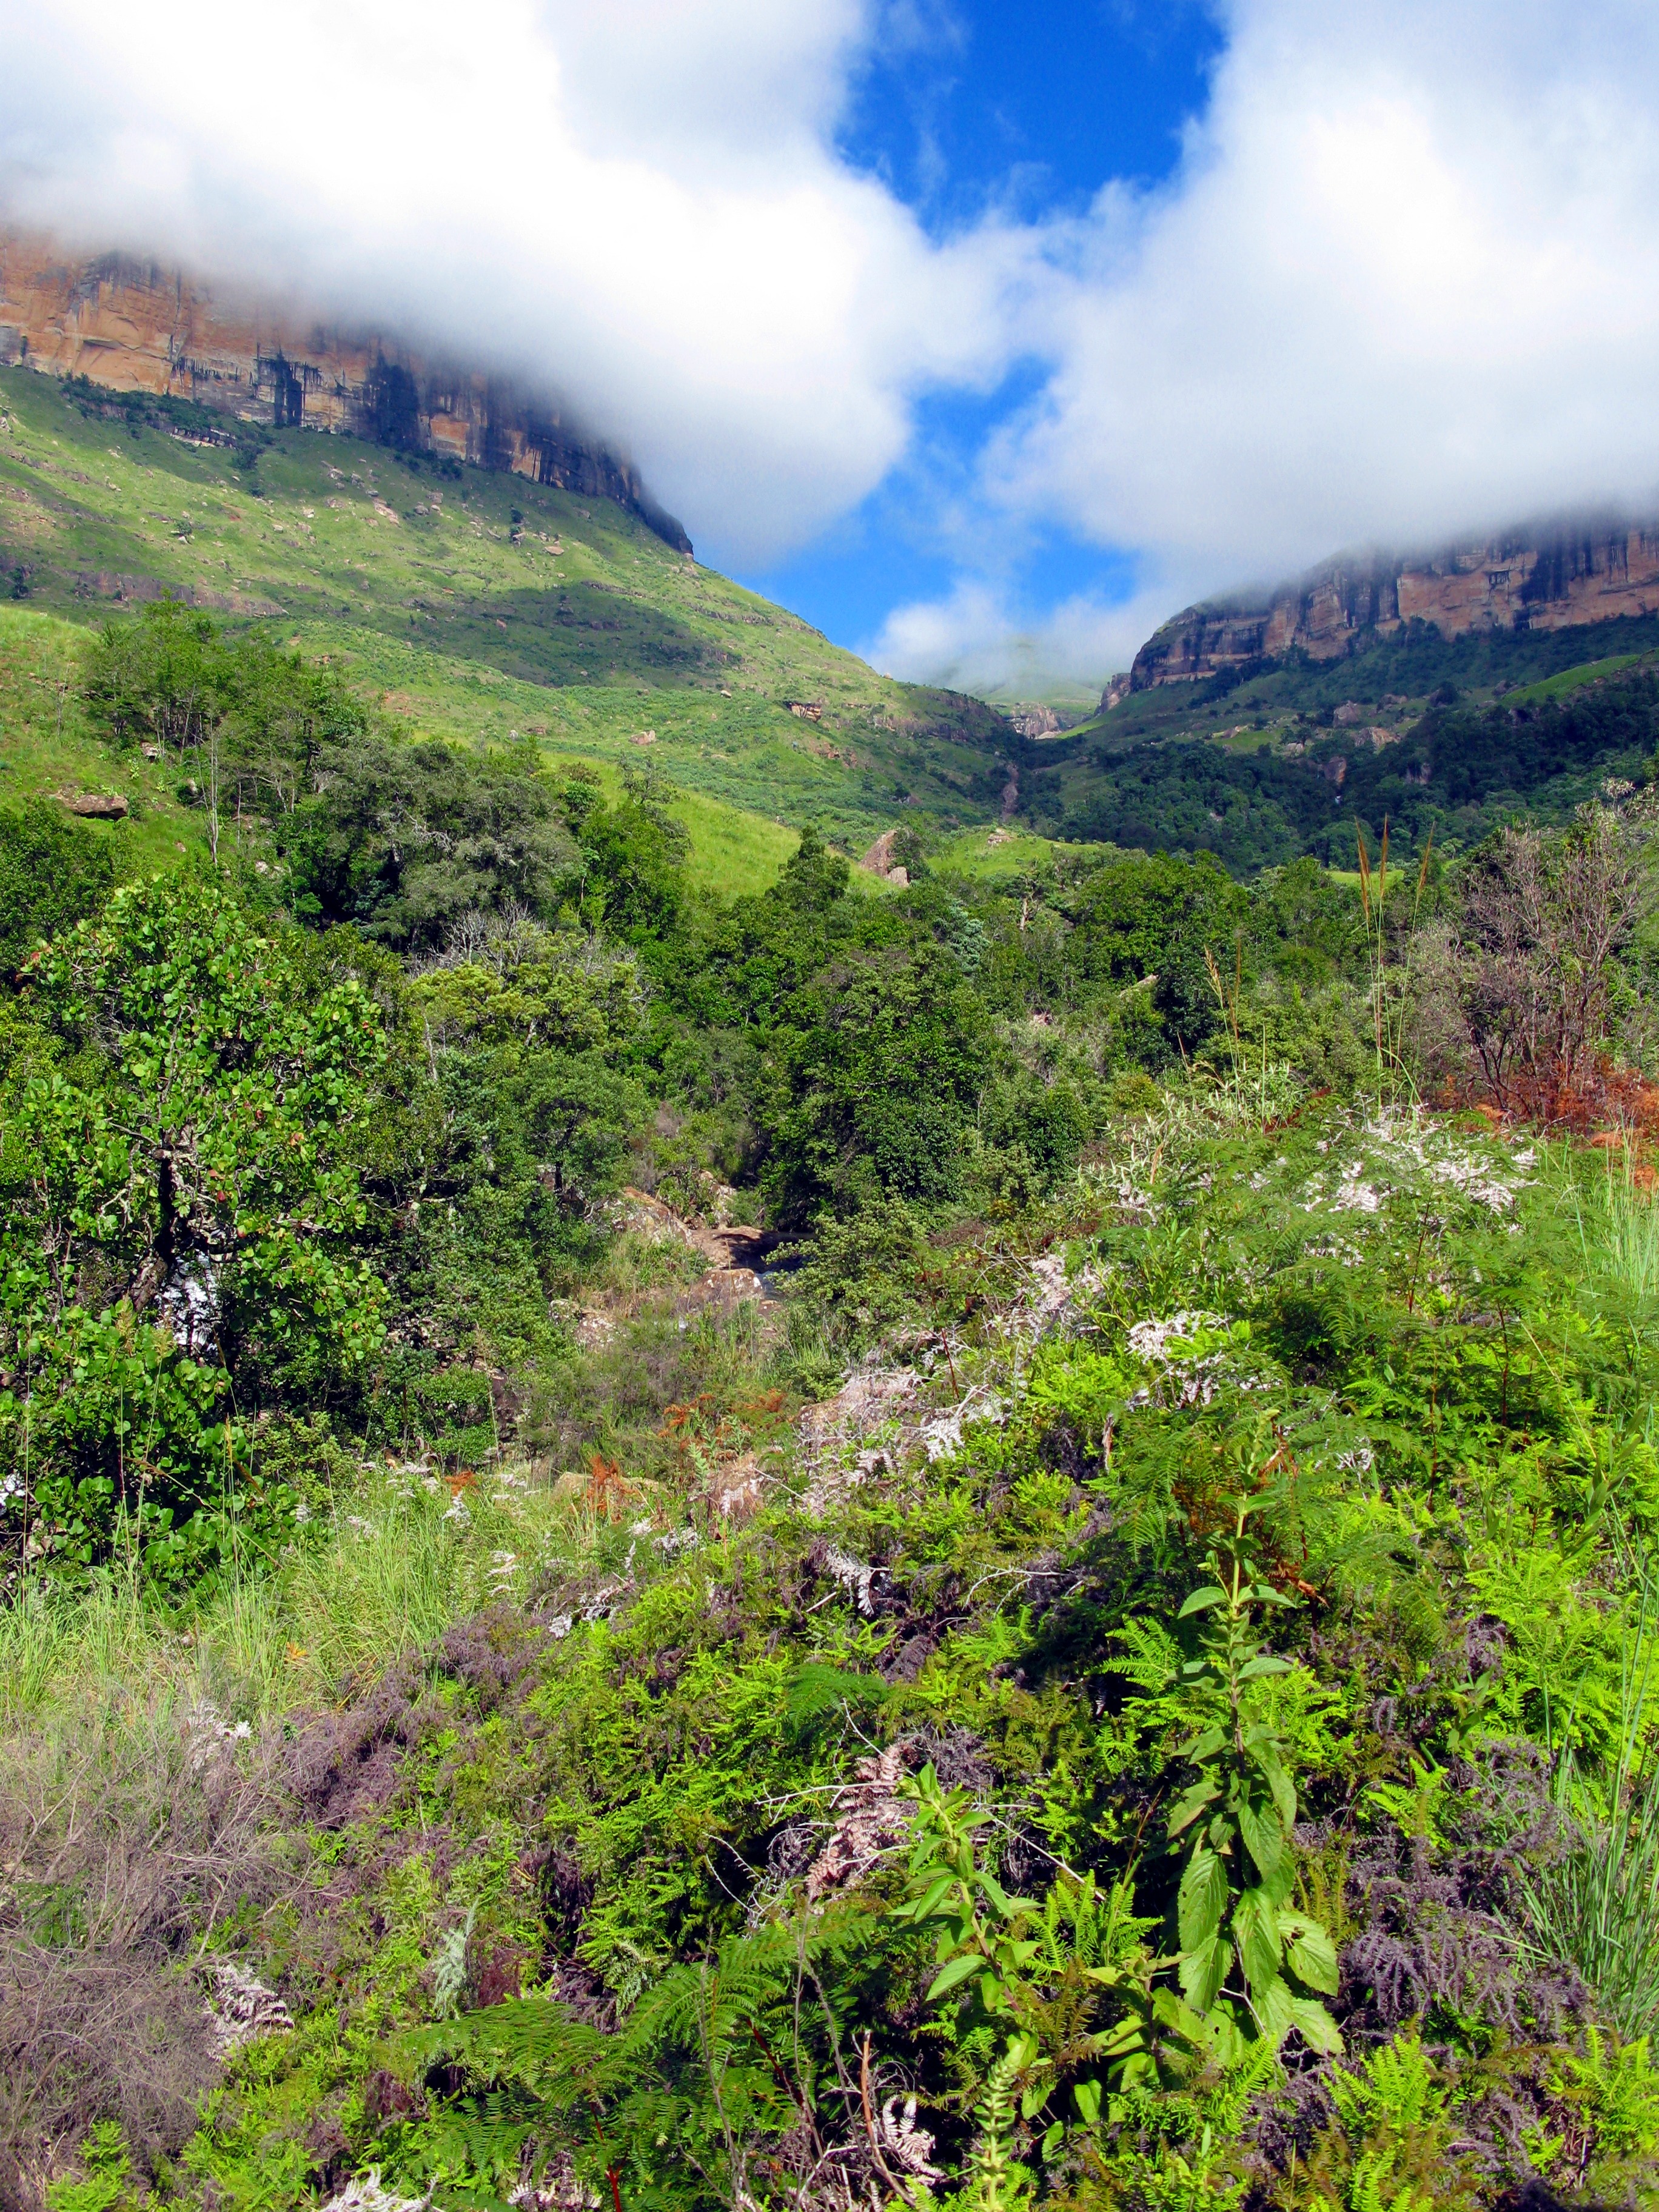
landscape, tree, nature, forest, wilderness, walking, mountain, hiking, trail, meadow, leaf, hill, flower, adventure, valley, mountain range, highland, flora, ridge, wildflower, flowers, wild flowers, mountains, vegetation, plateau, woodland, habitat, ecosystem, rural area, landform, natural environment, geographical feature, mountainous landforms, drakensberg mountains